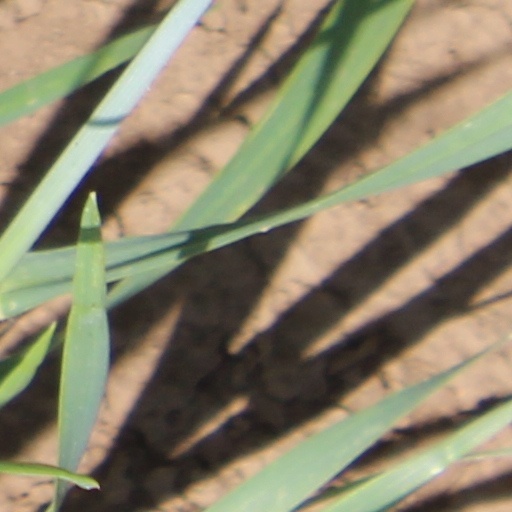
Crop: wheat